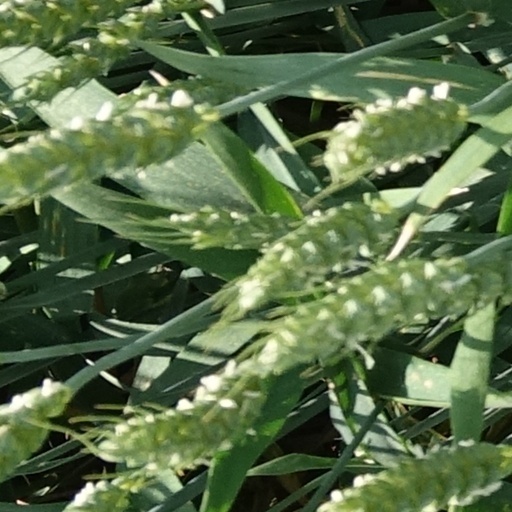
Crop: wheat